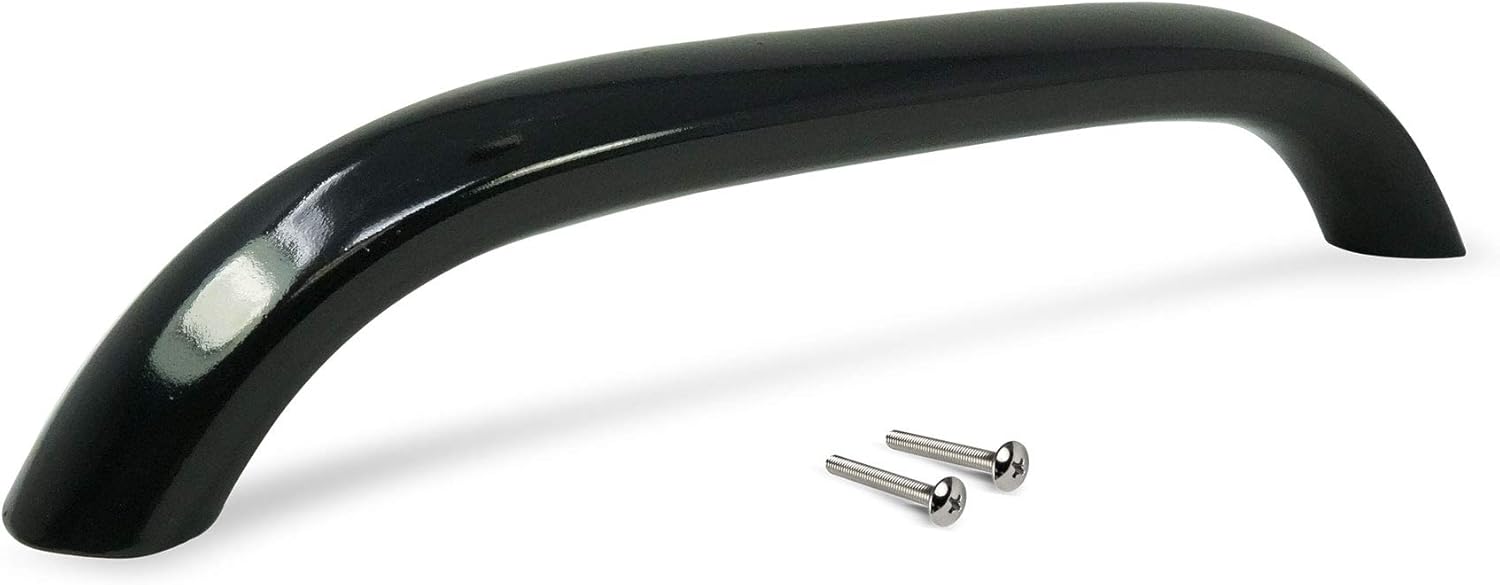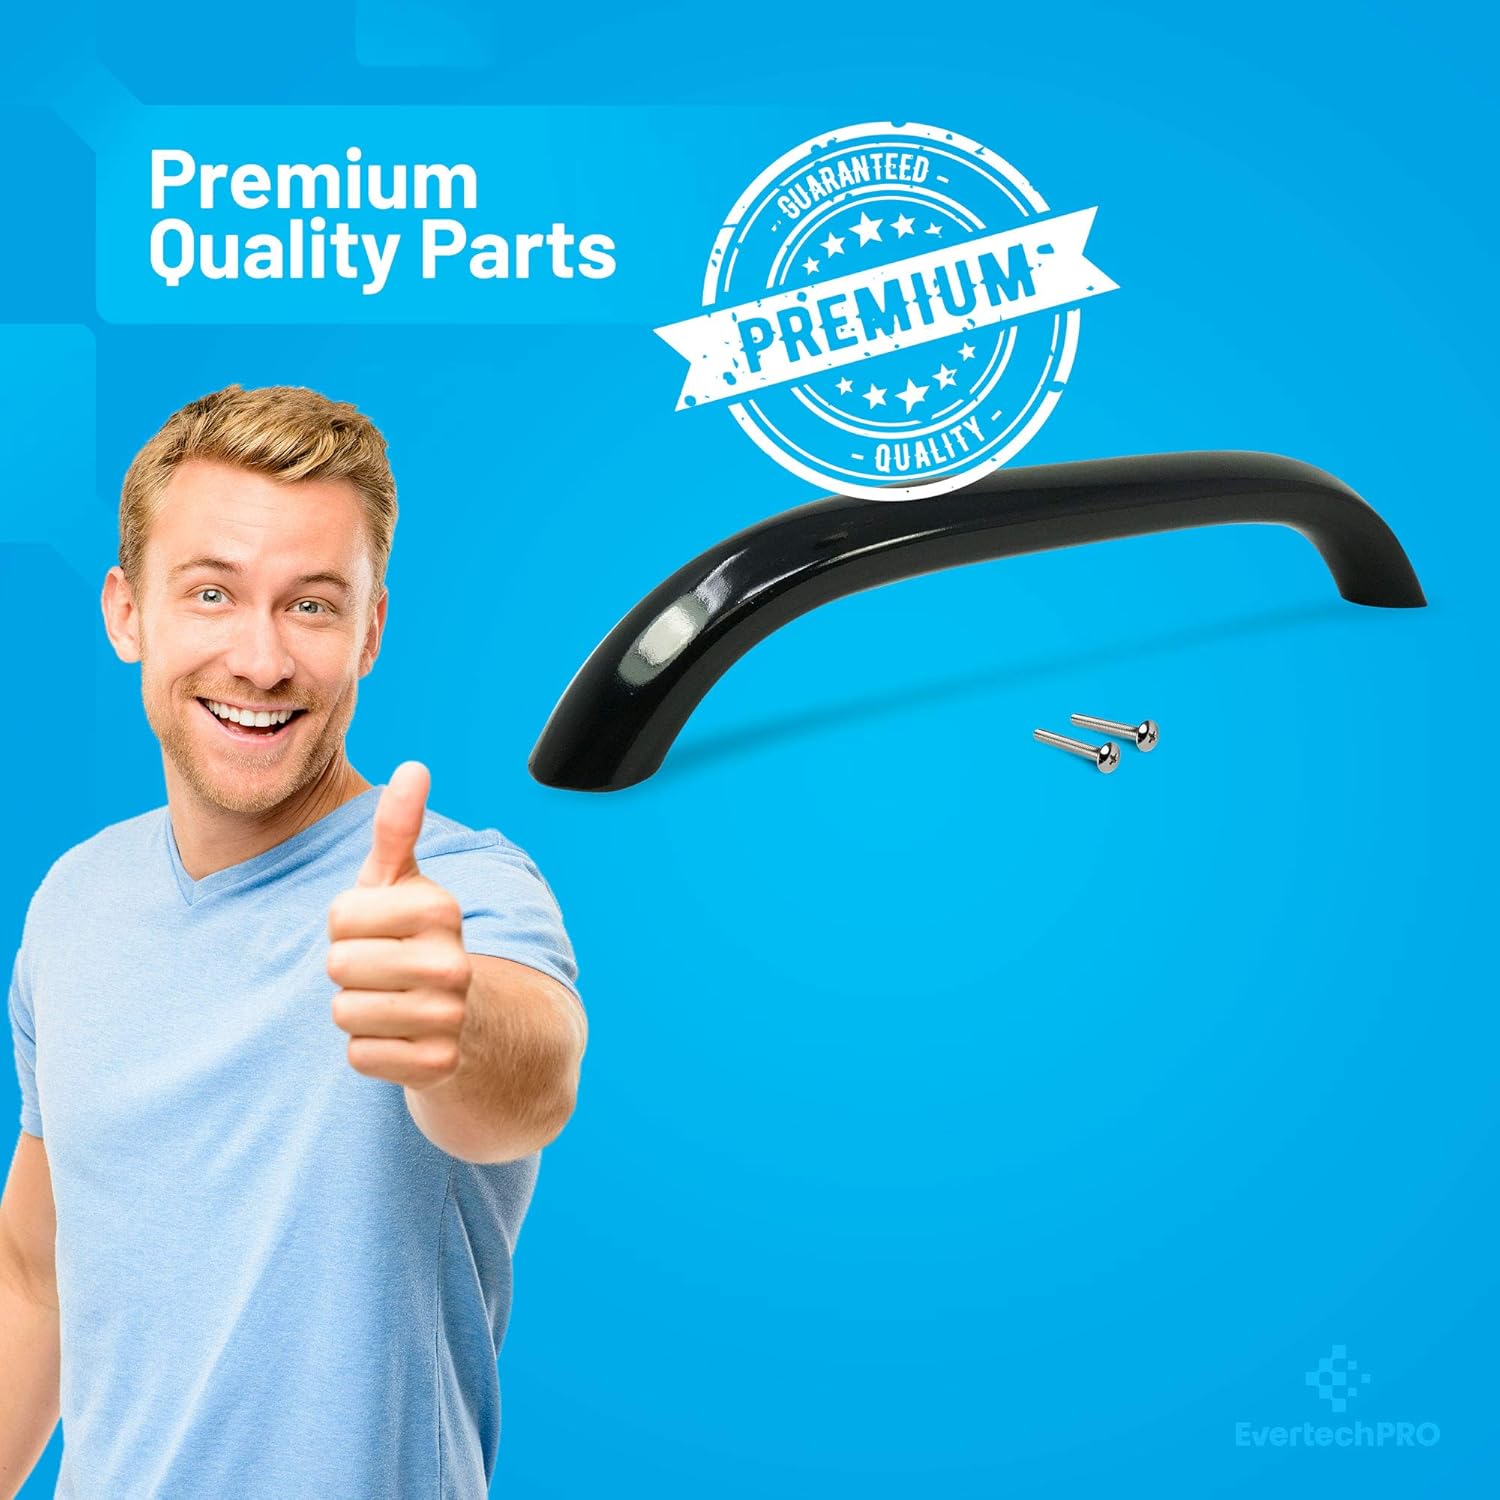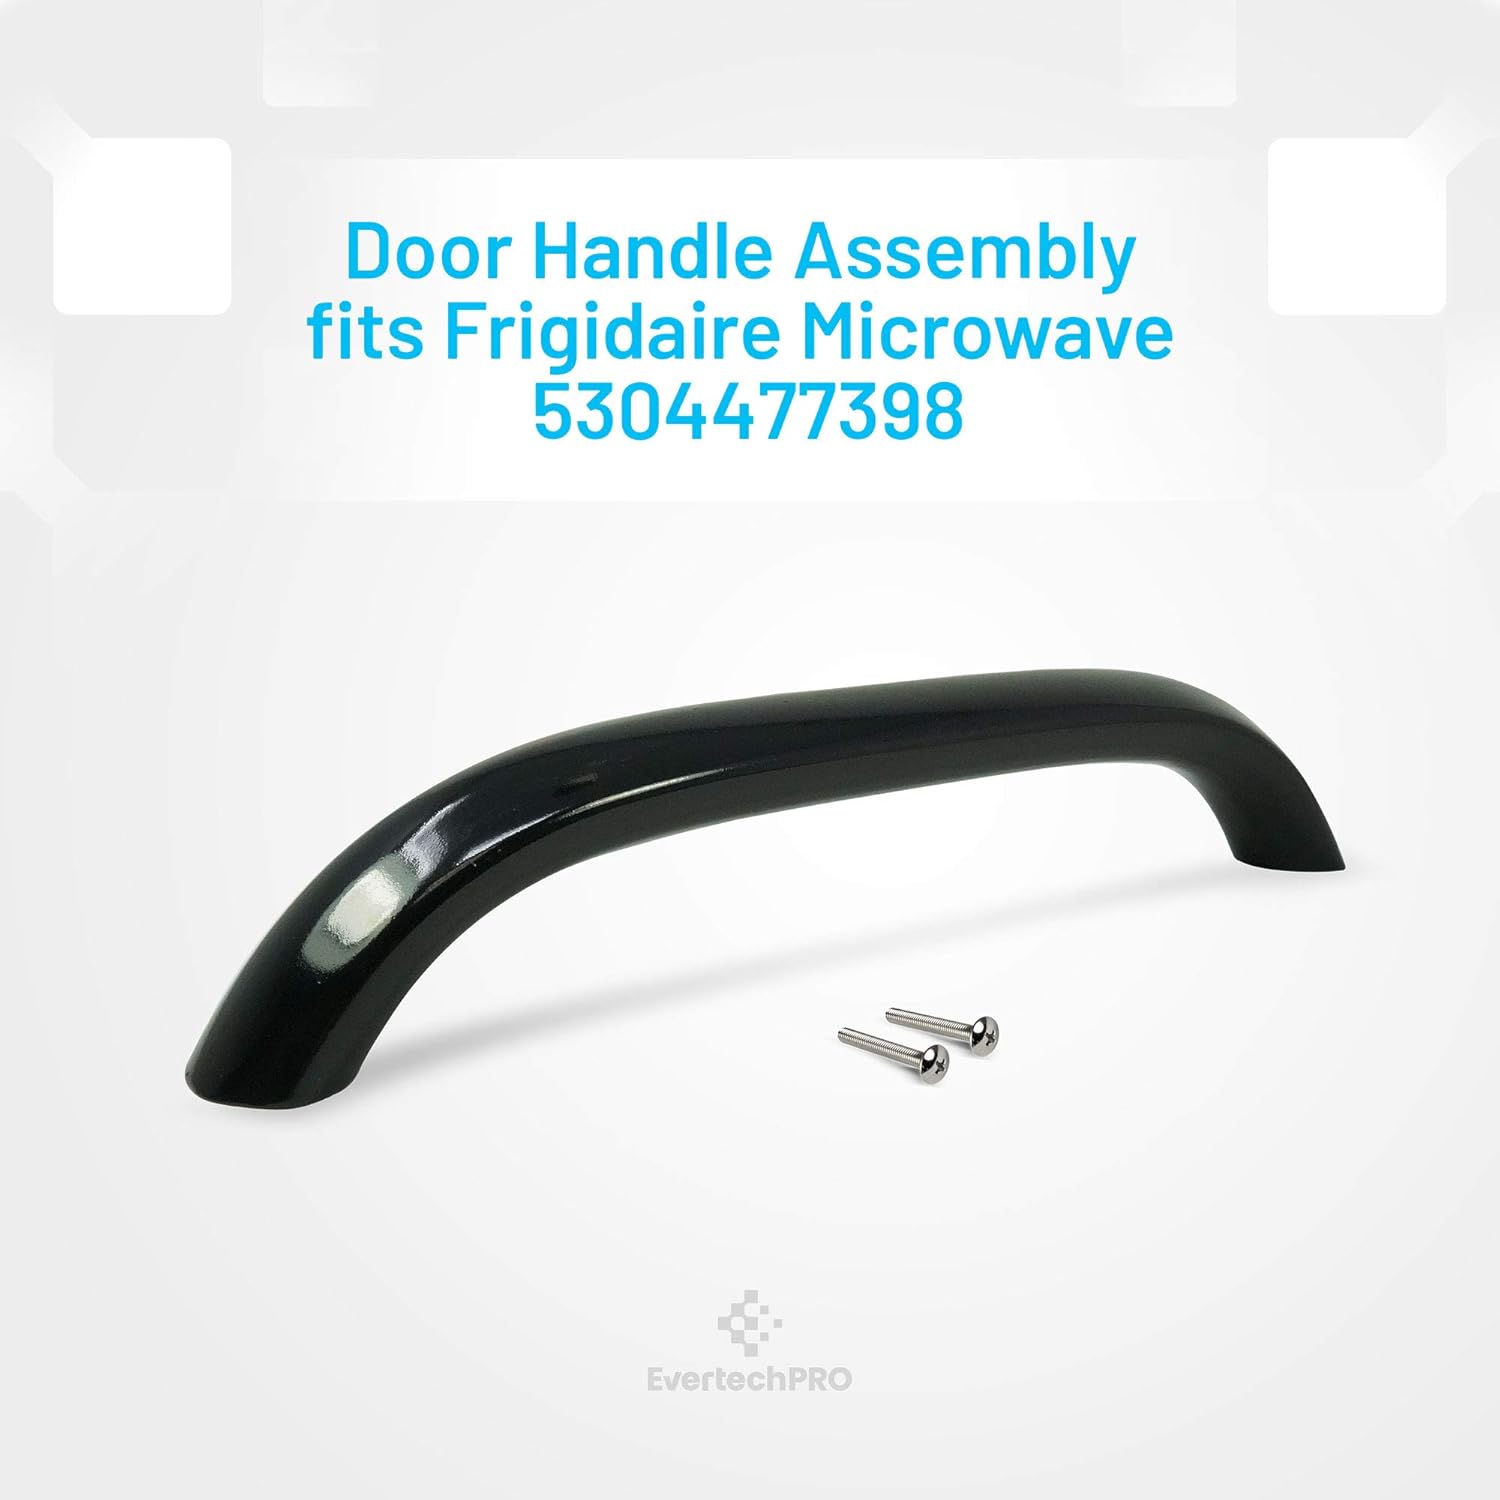
EvertechPRO 5304477398 Handle Assembly Replacement for Frigidaire Microwave 5304472481 5304464066 1614682 5304464133
Category: Tools & Home Improvement
EvertechPRO Microwave Replacement Handle Assembly Part Number 5304477398 replaces 5304472481 5304464066 1614682 5304464133 AH2583001 EA2583001 PS2583001This is not a Frigidaire OEM product. Fits Frigidaire Microwave. Compatible with CFMV152CLBA CFMV152KBA CFMV152KMA CFMV152KSA CFMV157GBA CFMV157GCA CFMV157GMA CFMV162LBA CFMV162LMA CFMV162LSA FFMV152CLBA FFMV162LBA FFMV162LMA FFMV162LSA FMV152KMA FMV152KSA FMV157GBA FMV157GCA FMV157GMA Use of the Manufacturers trade names and logos are the registered trademarks of their respective owners. Any use of the Manufacturers brand name, part numbers or model designation for this product is made solely for purposes of demonstrating and for identification compatibility and are displayed for descriptive purposes only. Use of them does not associated with, imply any affiliation or endorsement by any manufacturer.
Features: ❖ Compatible with Electrolux Frigidaire Gibson Kelvinator Westinghouse Microwave models including CFMV152CLBA CFMV152KBA CFMV152KMA CFMV152KSA CFMV157GBA CFMV157GCA CFMV157GMA CFMV162LBA CFMV162LMA CFMV162LSA FFMV152CLBA FFMV162LBA FFMV162LMA FFMV162LSA FMV152KMA FMV152KSA FMV157GBA FMV157GCA FMV157GMA | ❖ EvertechPRO Microwave Replacement Handle Assembly Part Number 5304477398 replaces 5304472481 5304464066 1614682 5304464133 AH2583001 EA2583001 PS2583001 | ❖ Durable Premium Handle Assembly is a Functional Equivalent to OEM Specifications. Brand New in Original Retail Packaging | ❖ Replacement part number: 5304477398 Fits For Most Top Brand Microwaves | ❖ 1 - Year Warranty Guarantee or No Questions Asked 90 Day Return.